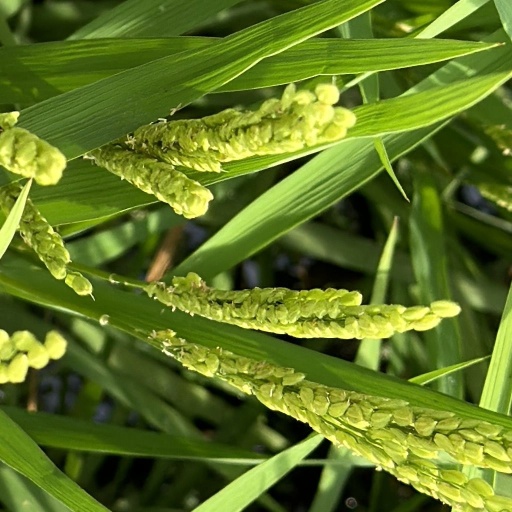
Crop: rice